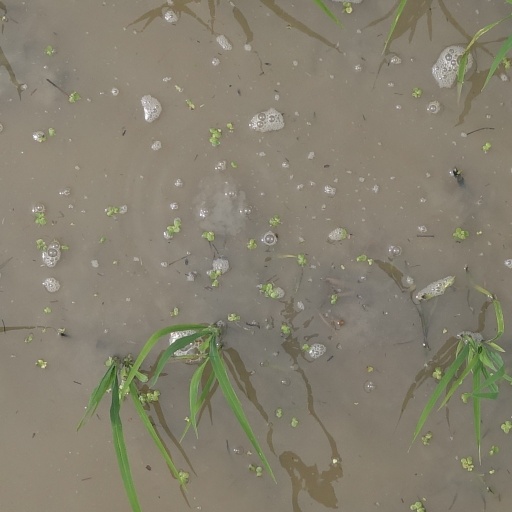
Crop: rice